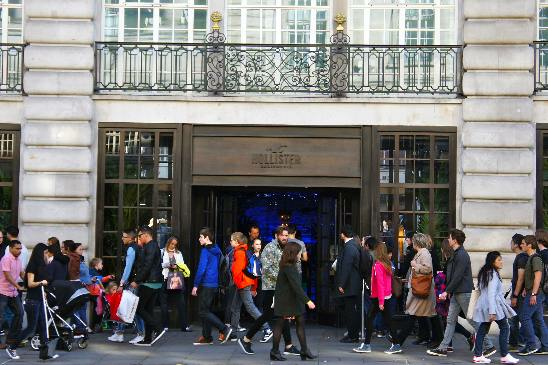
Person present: Yes